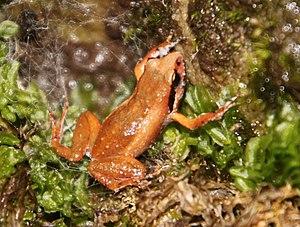
Arthroleptella est un genre qui regroupe plusieurs espèces d'amphibiens de la famille des Pyxicephalidae.
Arthroleptella lightfooti est une espèce d'amphibiens de la famille des Pyxicephalidae.